Hungarian Commercial Bank of Pest

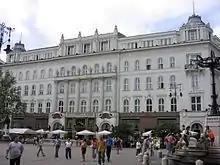
Hungarian Commercial Bank of Pest's first head office (until 1905) on Vörösmarty tér; the top floor is a later addition

The Hungarian Commercial Bank of Pest (PMKB, occasionally referred to simply as "Commercial Bank") was Hungary's first modern bank, established in 1840–1841. It was nationalized in the early Communist era and repurposed in 1950 as the Hungarian Trade Bank (MKB), later known as MKB Bank.